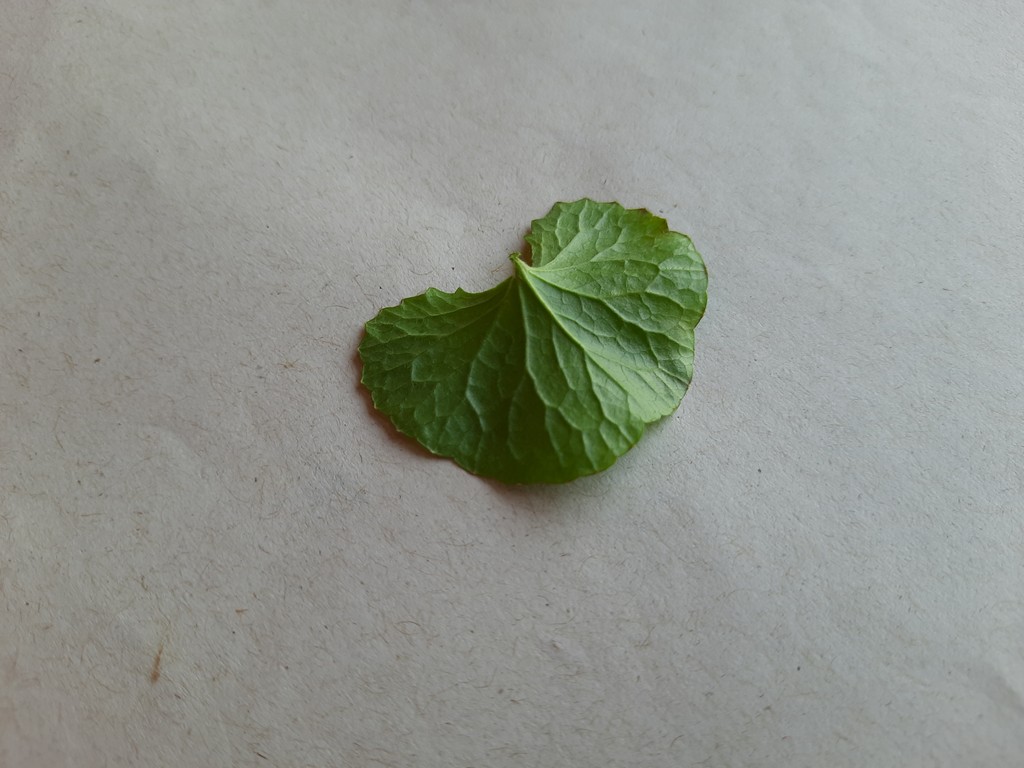
Label: Healthy